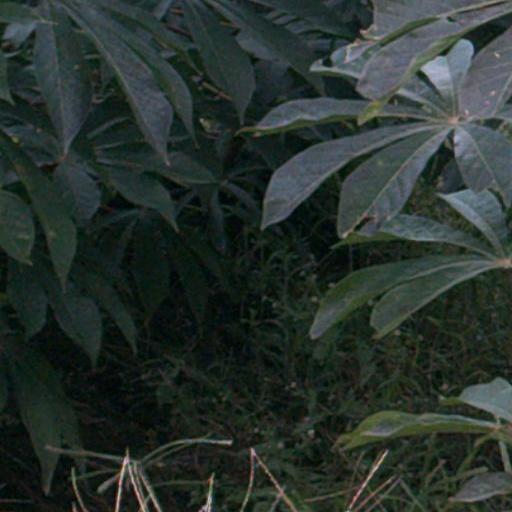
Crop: cassava